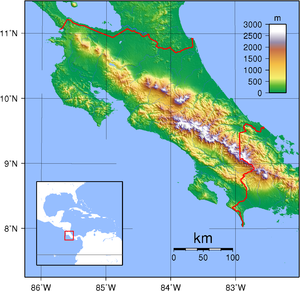
Le Costa Rica est situé au centre de l'isthme d'Amérique centrale, à 8° de latitude nord et 84° de longitude ouest. Le pays est bordé à l'est-nord-est par la mer des Caraïbes, et au sud-ouest par l'océan Pacifique. Le Costa Rica compte 1 290 km de côtes.